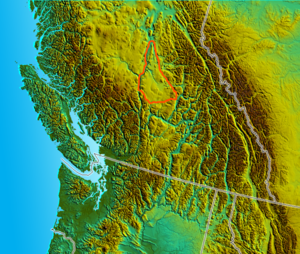
Le plateau Cariboo est un sous-plateau du plateau Fraser, dans la province de Colombie-Britannique au Canada.